The War for Men's Minds

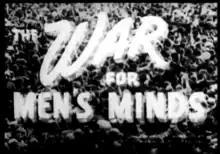
Title frame

The War for Men's Minds is a 21-minute 1943 Canadian documentary film, made by the National Film Board of Canada (NFB) as part of the wartime "The World in Action" series. The film was produced by Stuart Legg. The film describes the impact of propaganda from the Axis powers in 1943, during the Second World War. The French version title is "À la conquête de l'esprit humain".